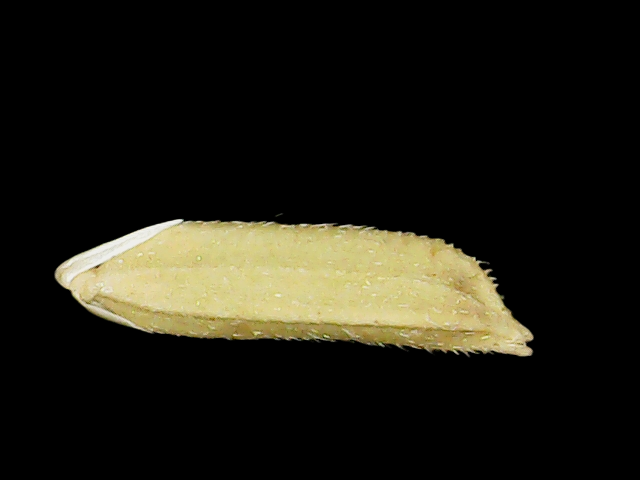
Rice variety: Binadhan20